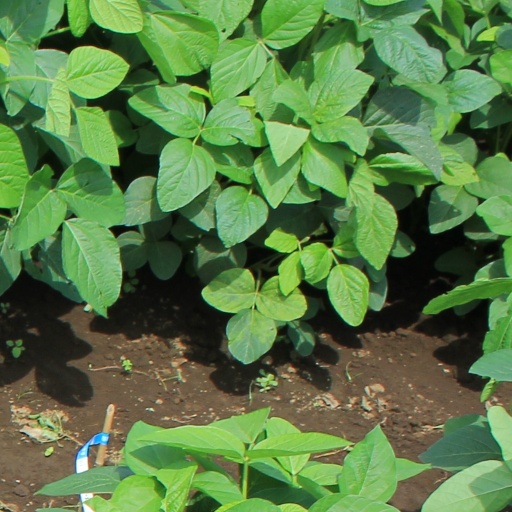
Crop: soybean